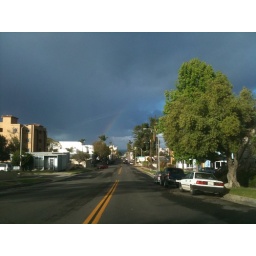
The pot of gold is either at the old Duffs building or Top Gun house in Oceanside.